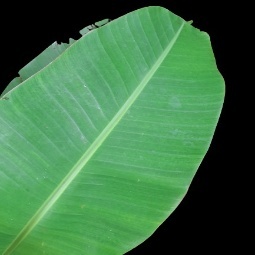
Label: Healthy